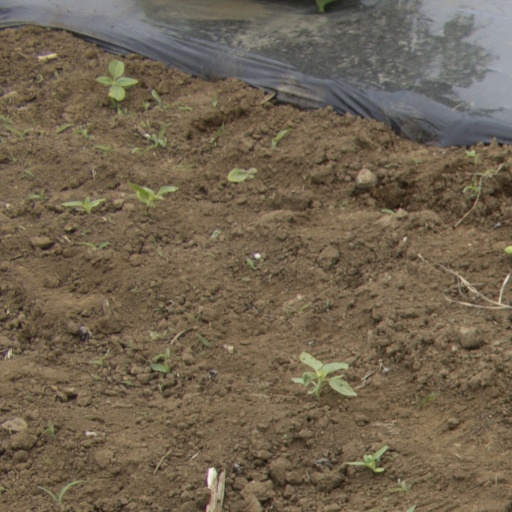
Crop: Jerusalem artichoke